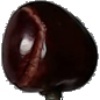
Label: cherry